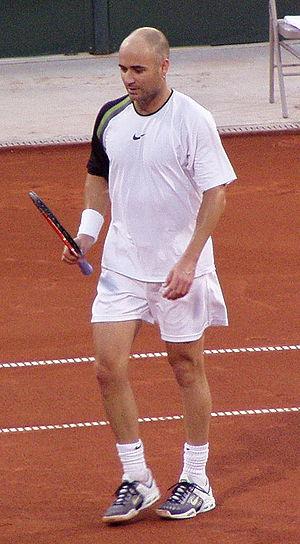
Andre Agassi et Pete Sampras sont des joueurs américains de tennis professionnels des années 1990. Ces deux joueurs ont été classés nᵒ 1 mondiaux, Sampras occupant cette place durant 286 semaines et Agassi durant 101 semaines. Ces deux joueurs, aux styles de jeu différents, Sampras étant le meilleur serveur de sa génération et Agassi le meilleur retourneur, se sont affrontés à 34 reprises sur le circuit ATP de 1989 à 2002.
Petros Sampras, dit Pete Sampras, né le 12 août 1971 à Washington aux États-Unis, est un joueur de tennis américain.